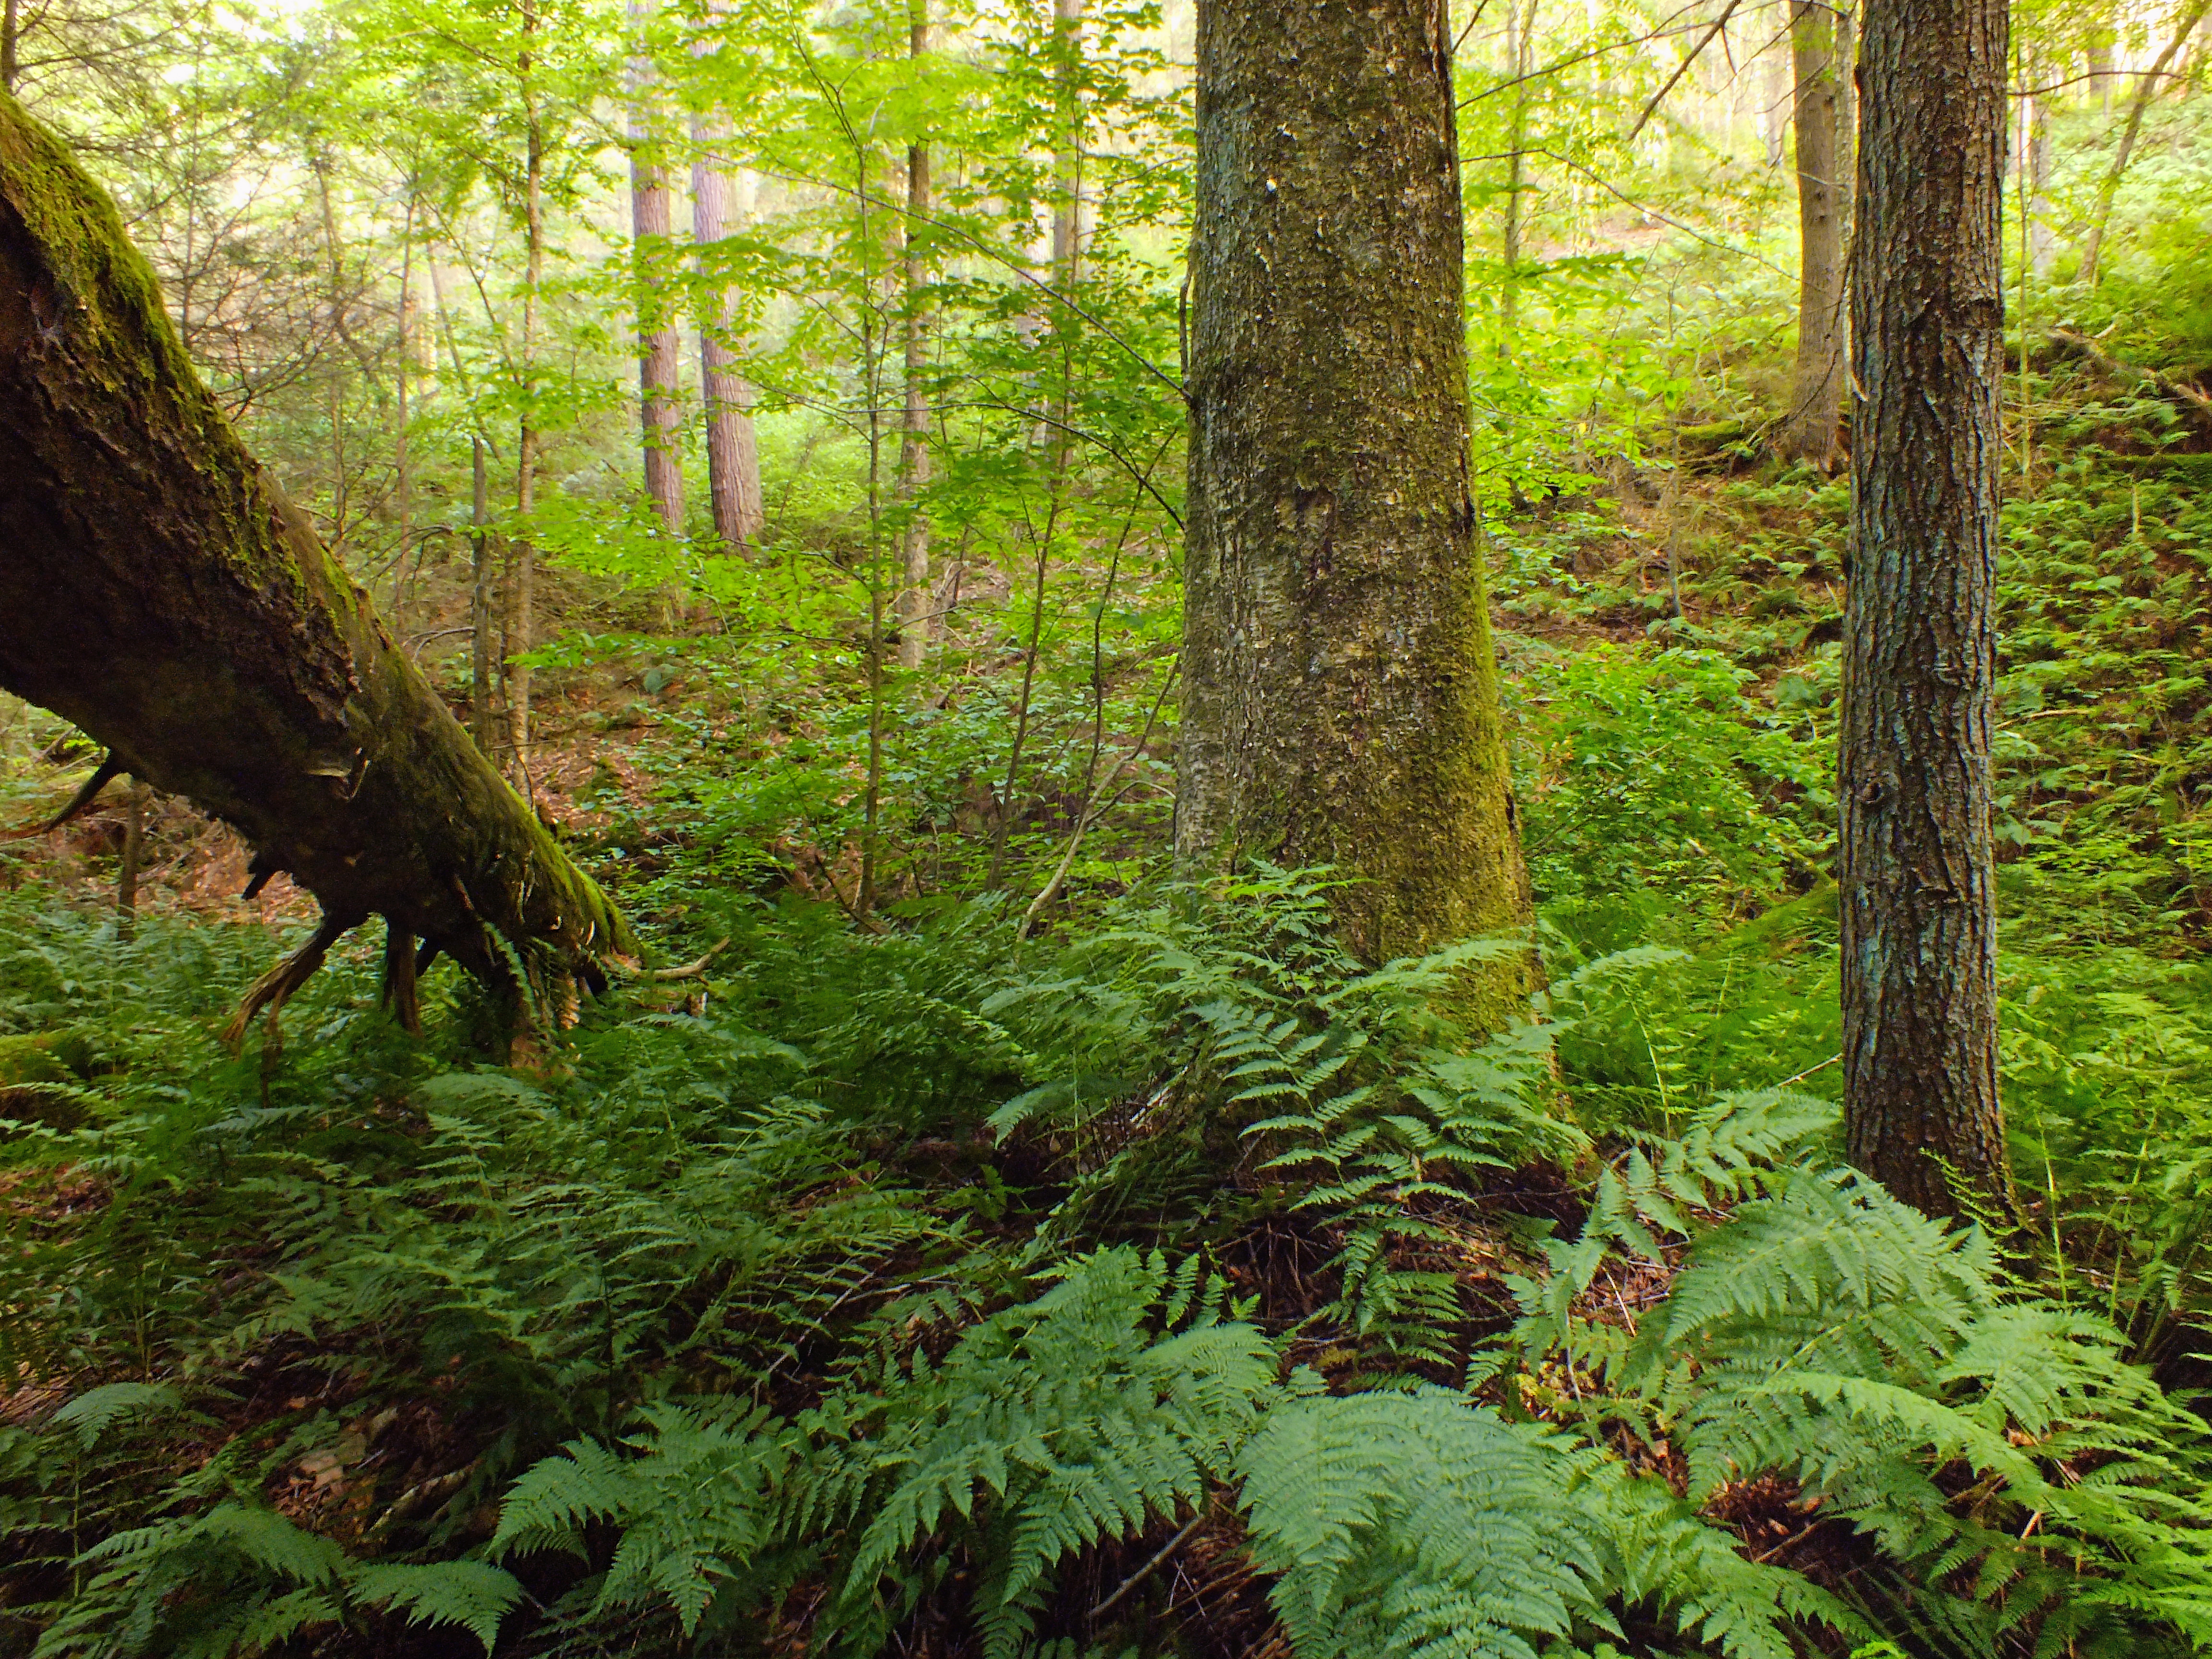
tree, nature, forest, wilderness, branch, plant, hiking, trail, leaf, flower, summer, moss, stream, green, jungle, botany, fern, plants, trees, creativecommons, spruce, vegetation, rainforest, deciduous, understory, undergrowth, lowlight, ferns, pennsylvania, oldgrowthforest, baldeaglestateforest, relictforest, snydercounty, woodland, habitat, ecosystem, biome, old growth forest, natural environment, geographical feature, woody plant, temperate broadleaf and mixed forest, temperate coniferous forest, land plant, ferns and horsetails